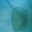
Label: ray